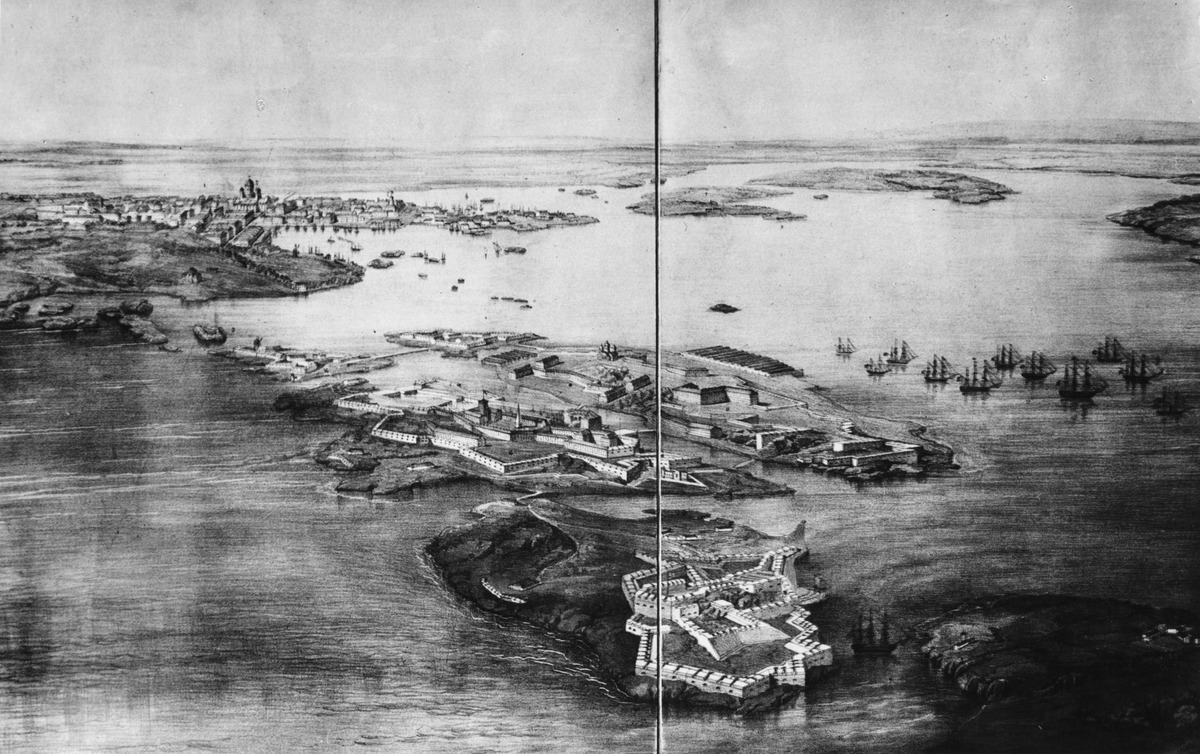
Suomenlinna
sisällön kuvaus: Suomenlinna. E.Th. Dolby / W. Simpson. Viaporin linnoitus ja Helsinki. Värilitografia.

Julk. Sketches in the Baltic II, no 27, 1854. mustavalkoinen
Ajankohta: kuvausaika 1854
Paikka: Suomi, Uusimaa, Helsinki, Suomenlinna Helsinki, Helsinki Suomi-Finland
Aiheet: linnakkeet merilinnakkeet, laivat purjelaivat, kivirakennukset, kirkot.